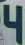
Number: 4